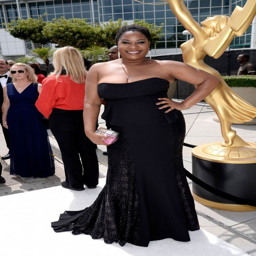
actor in a black lace gown .